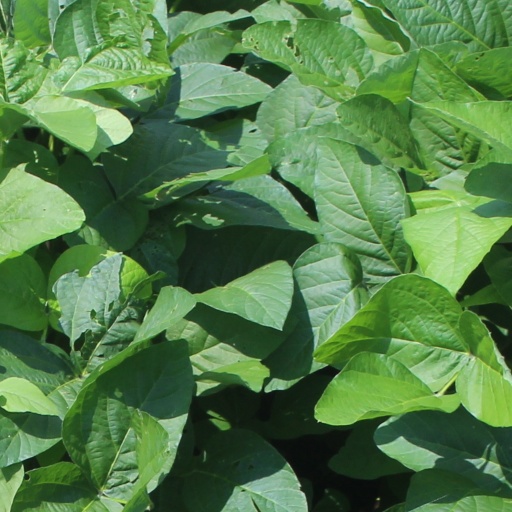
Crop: soybean